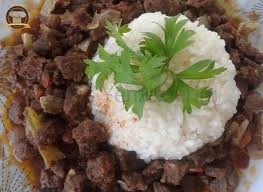
Yemek: et_sote